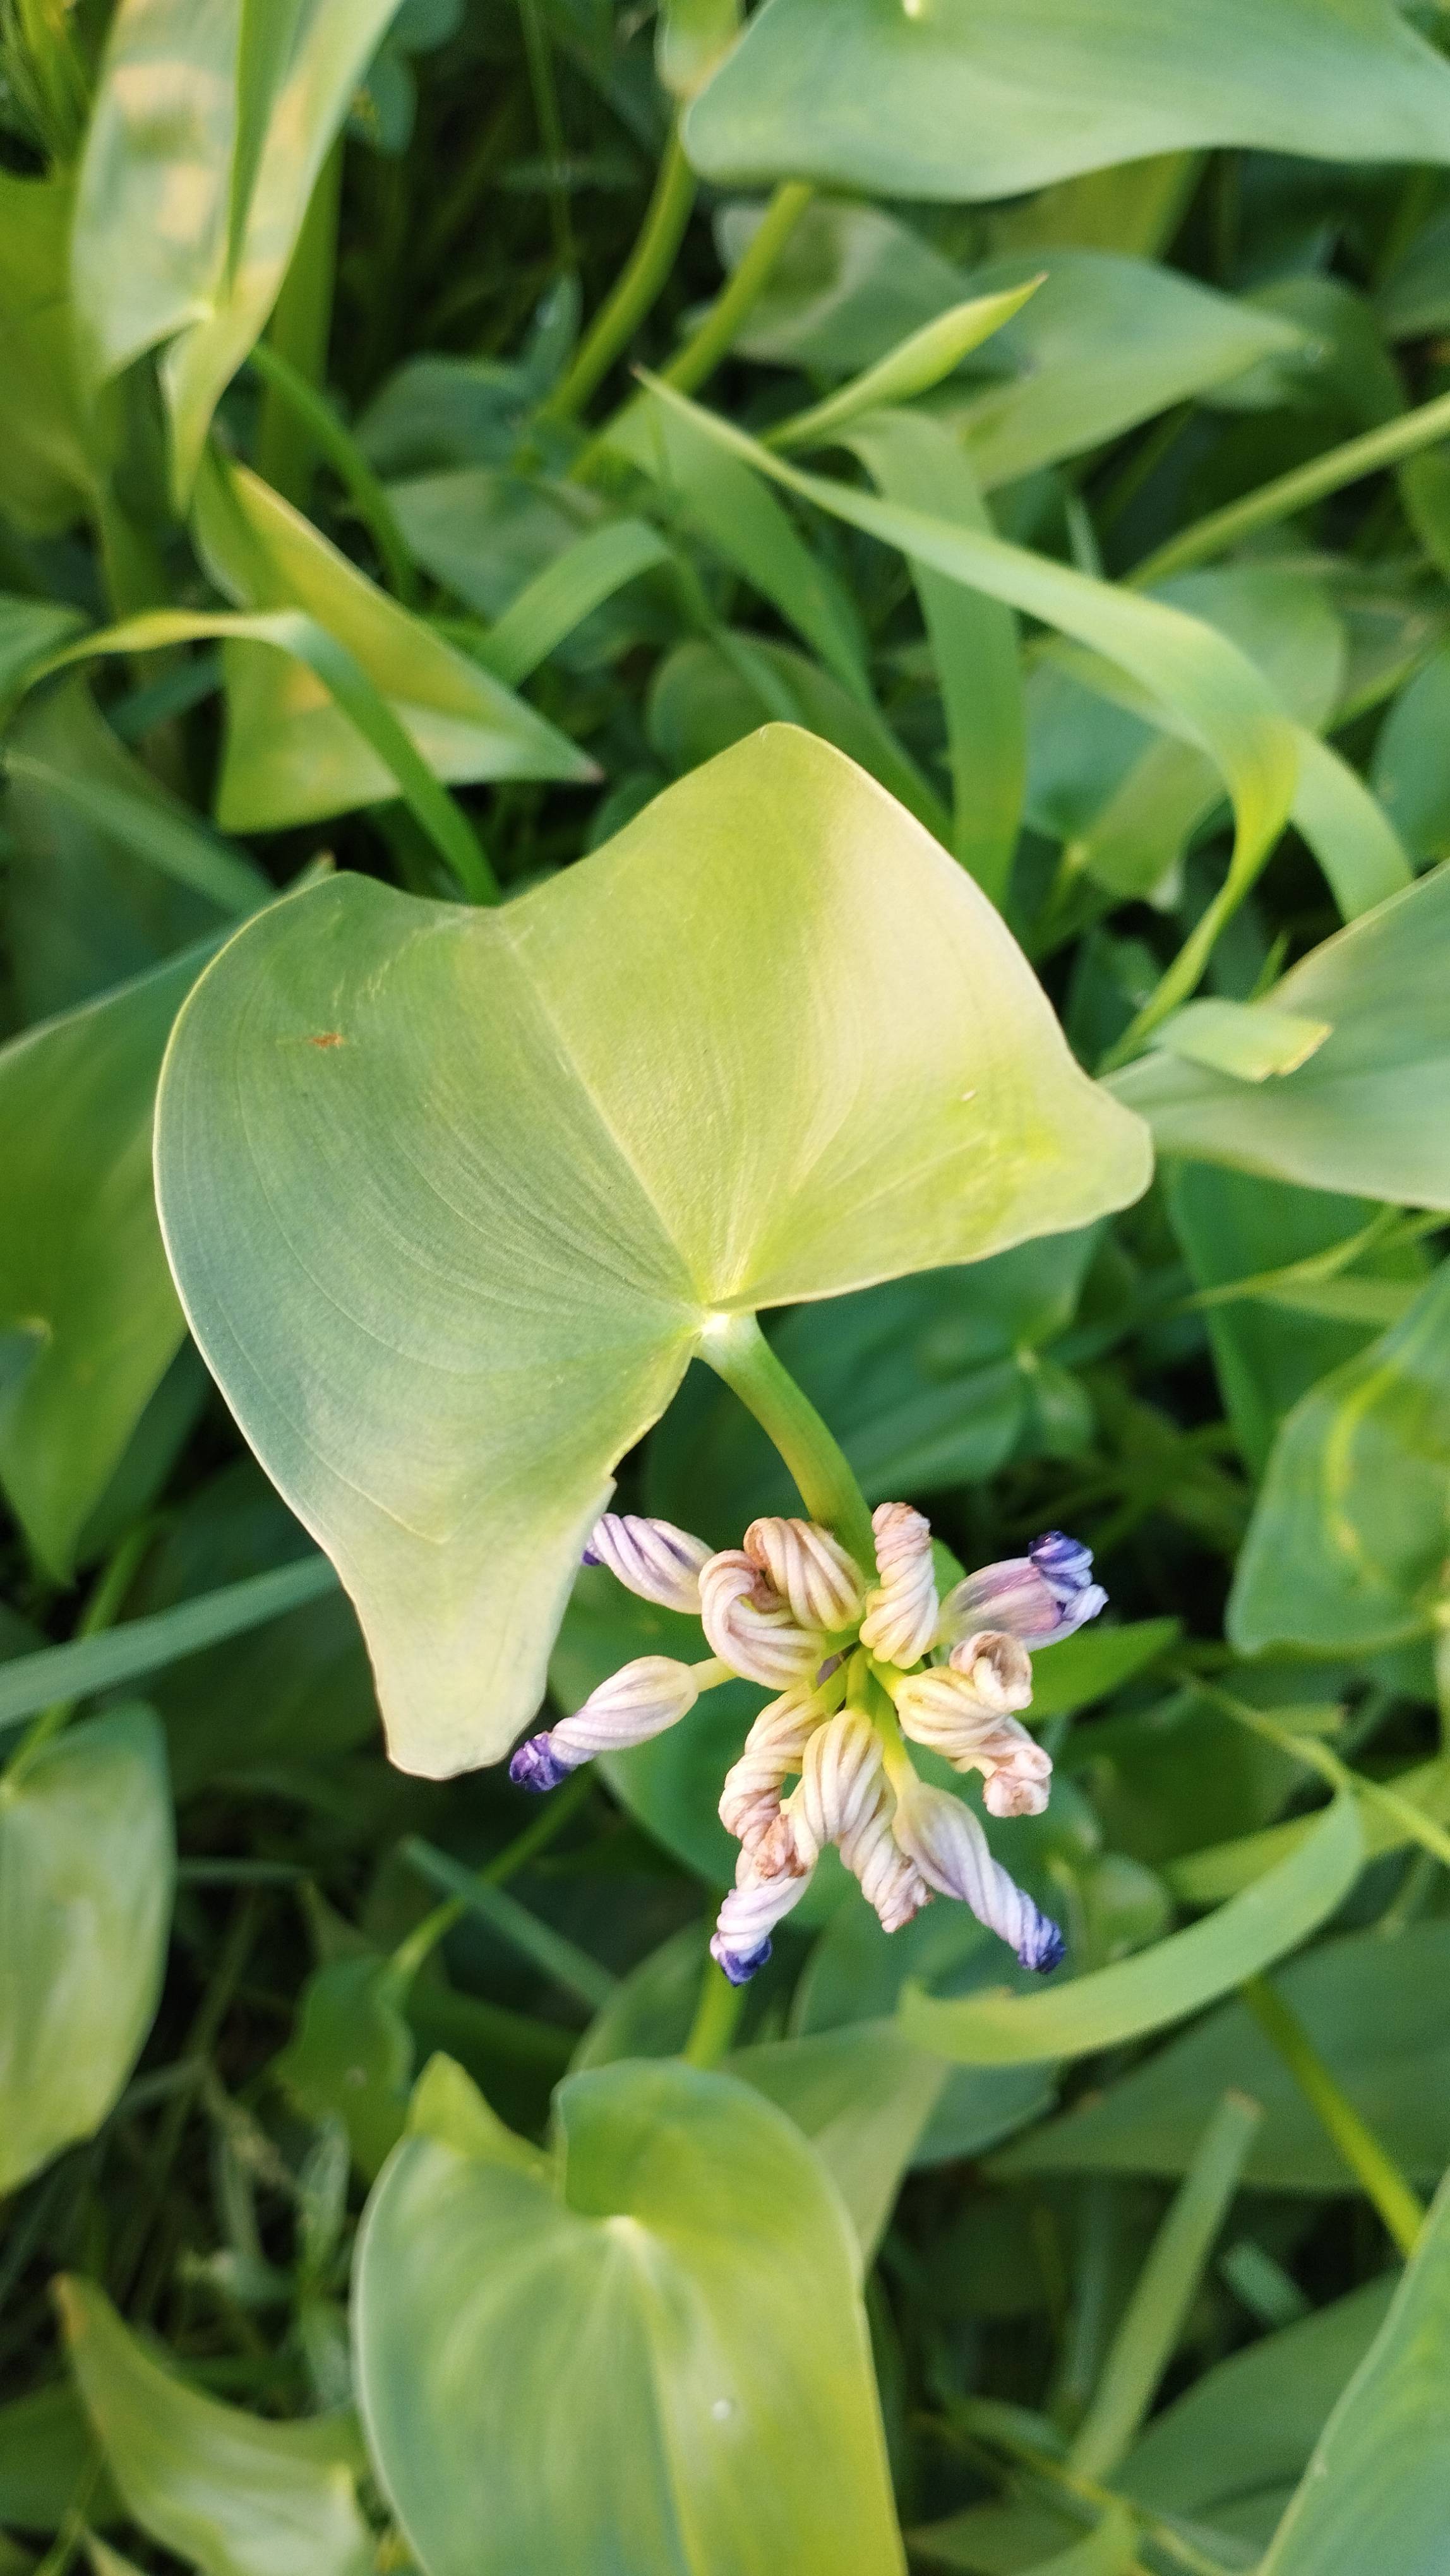
Species: Heartleaf False Pickerelweed (Monochoria korsakowii)